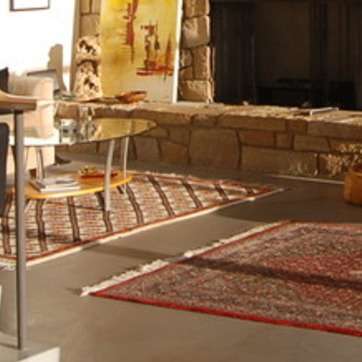
Material: carpet